The Amazing Race 5 (Latin American season)

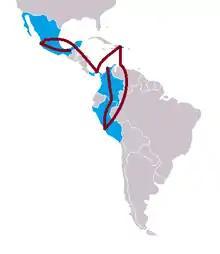
Route Map.

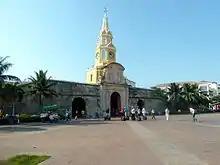
At Torre del Reloj, teams had to load wooden carts with three blocks of ice.

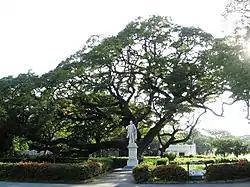
The Quinta de San Pedro Alejandrino in Santa Marta was the second Pit Stop.

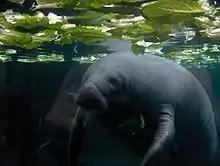
For their Speed Bump, Ezequiel & Tobías had to clean and feed two baby manatees.

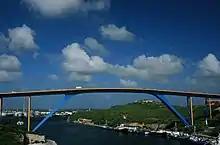
In this leg's first Roadblock, one team member had to rappel down the Queen Juliana Bridge.

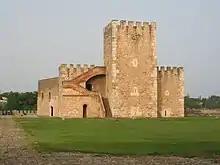
Fortaleza Ozama was the seventh Pit Stop.

For their Speed Bump, Débora & Renata had to deliver twenty suitcases to ten different rooms of the hotel, without using the elevator, before they could continue racing.